Kaldereta
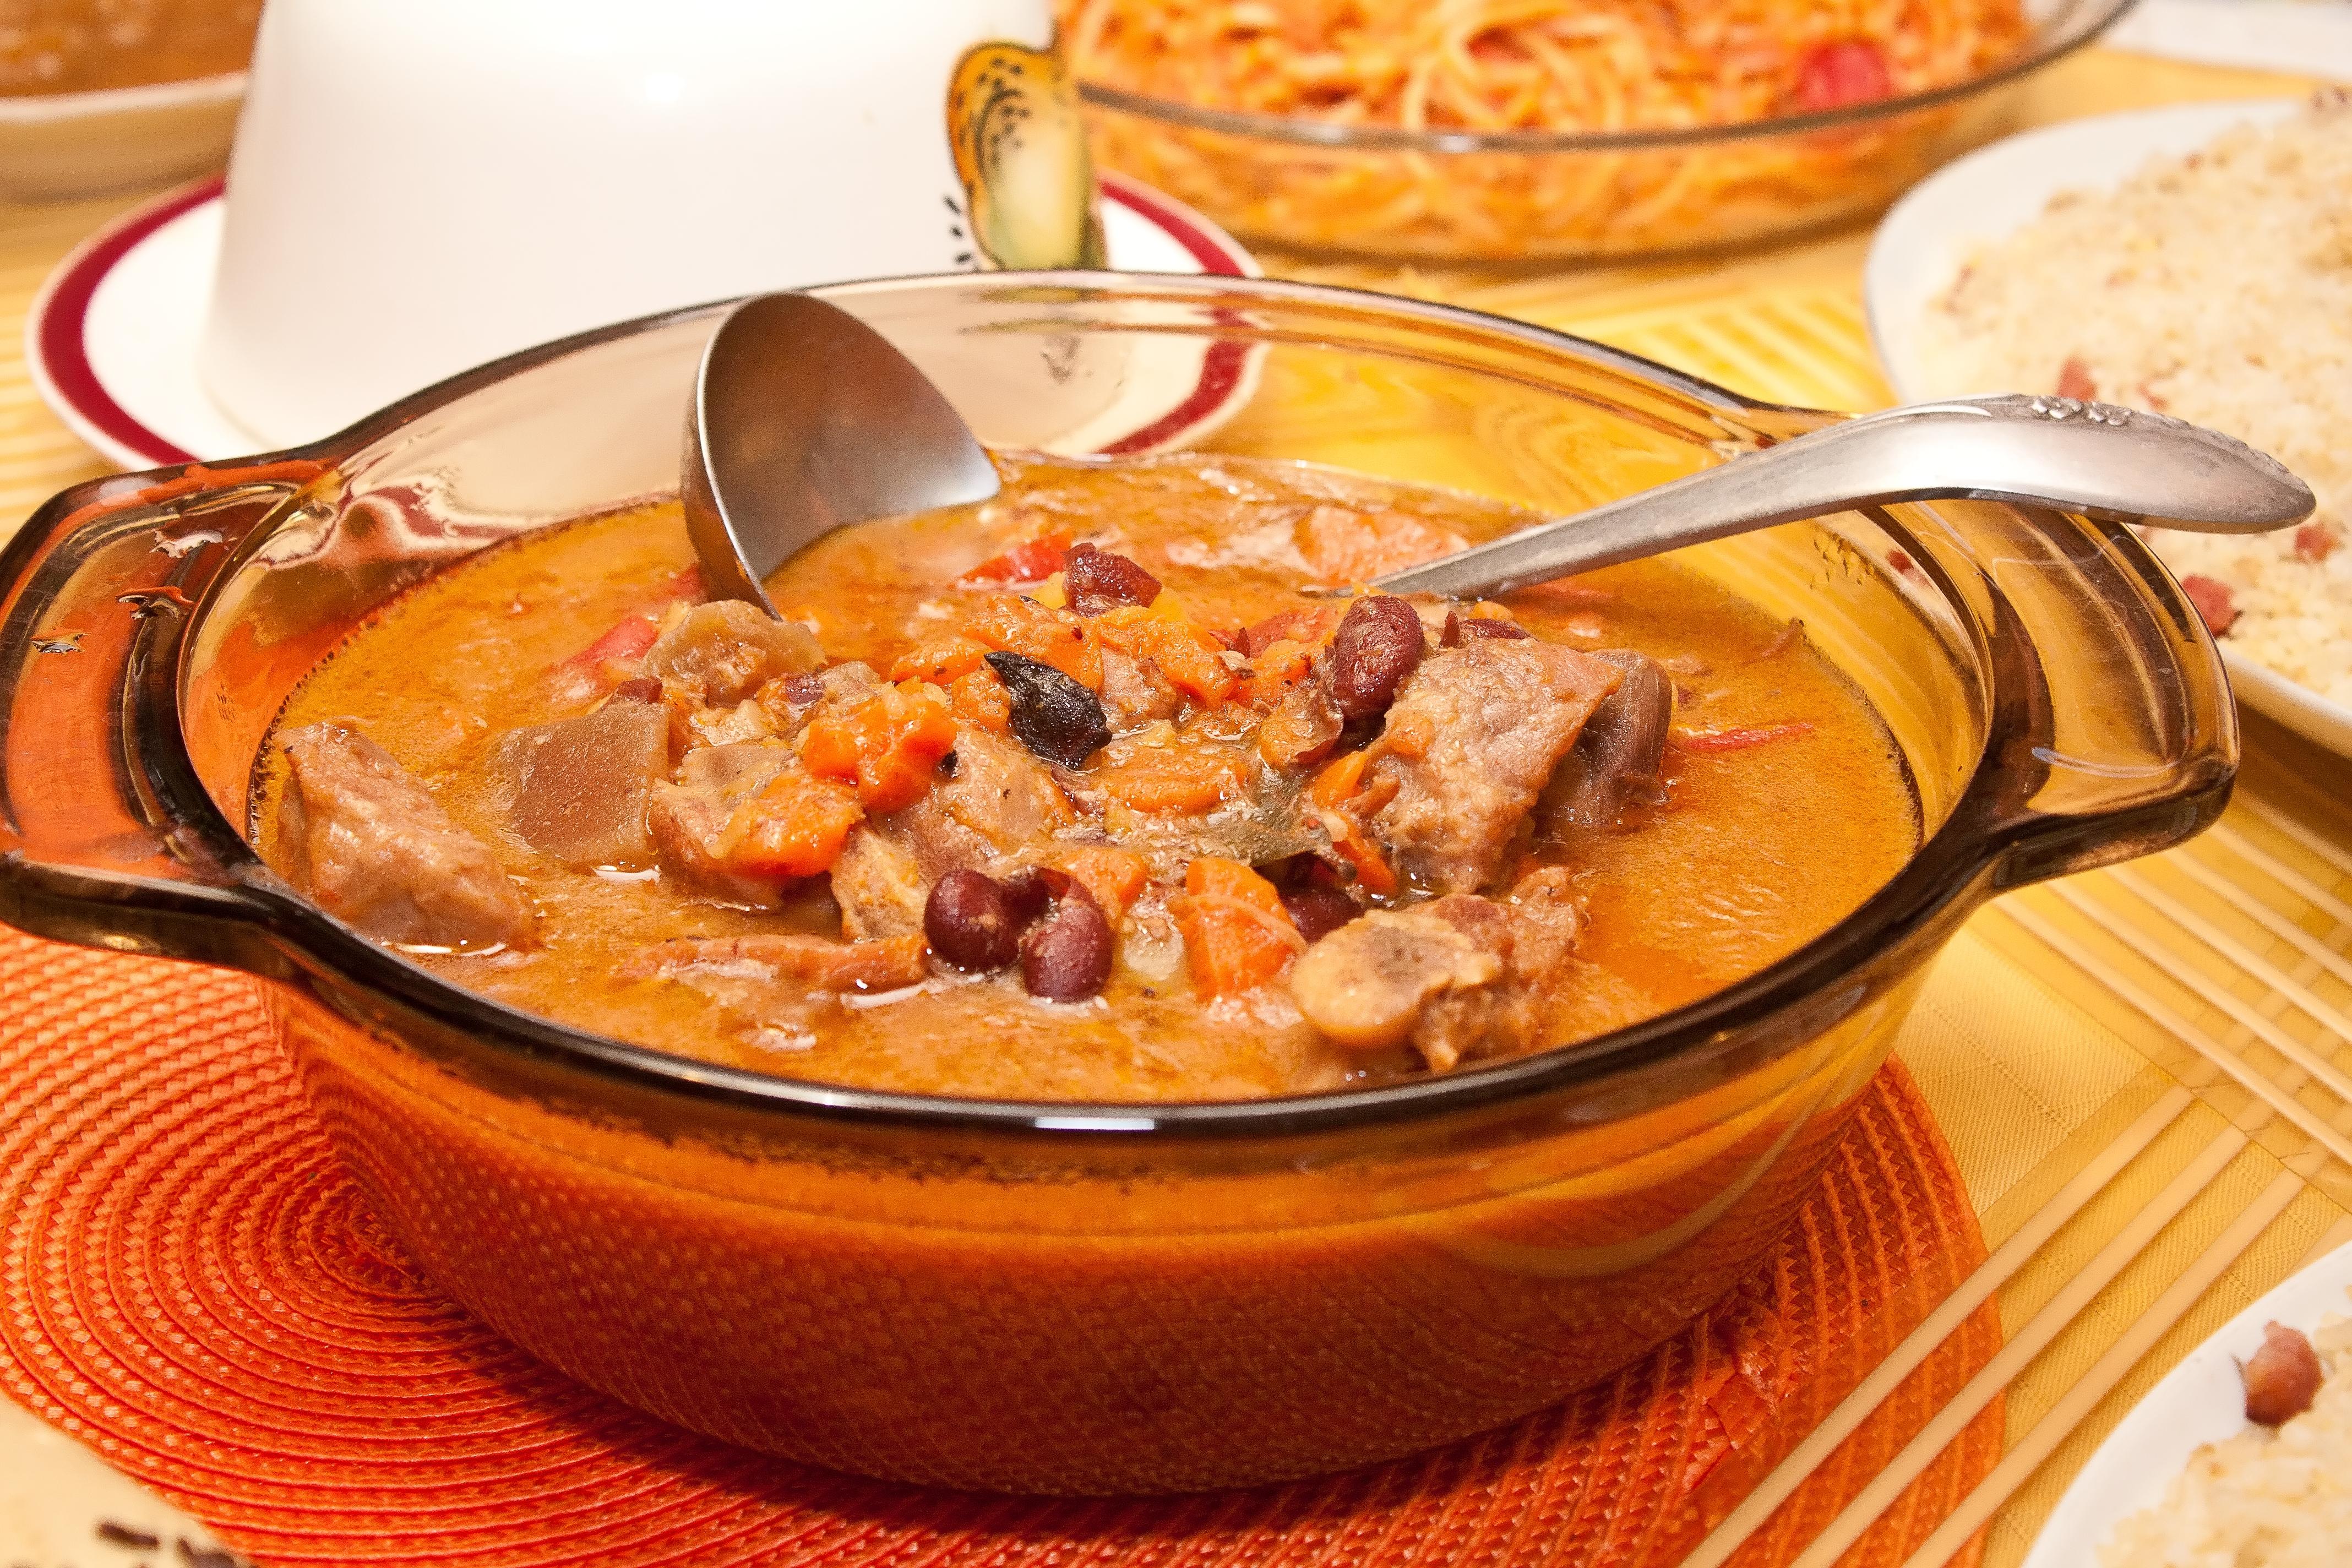
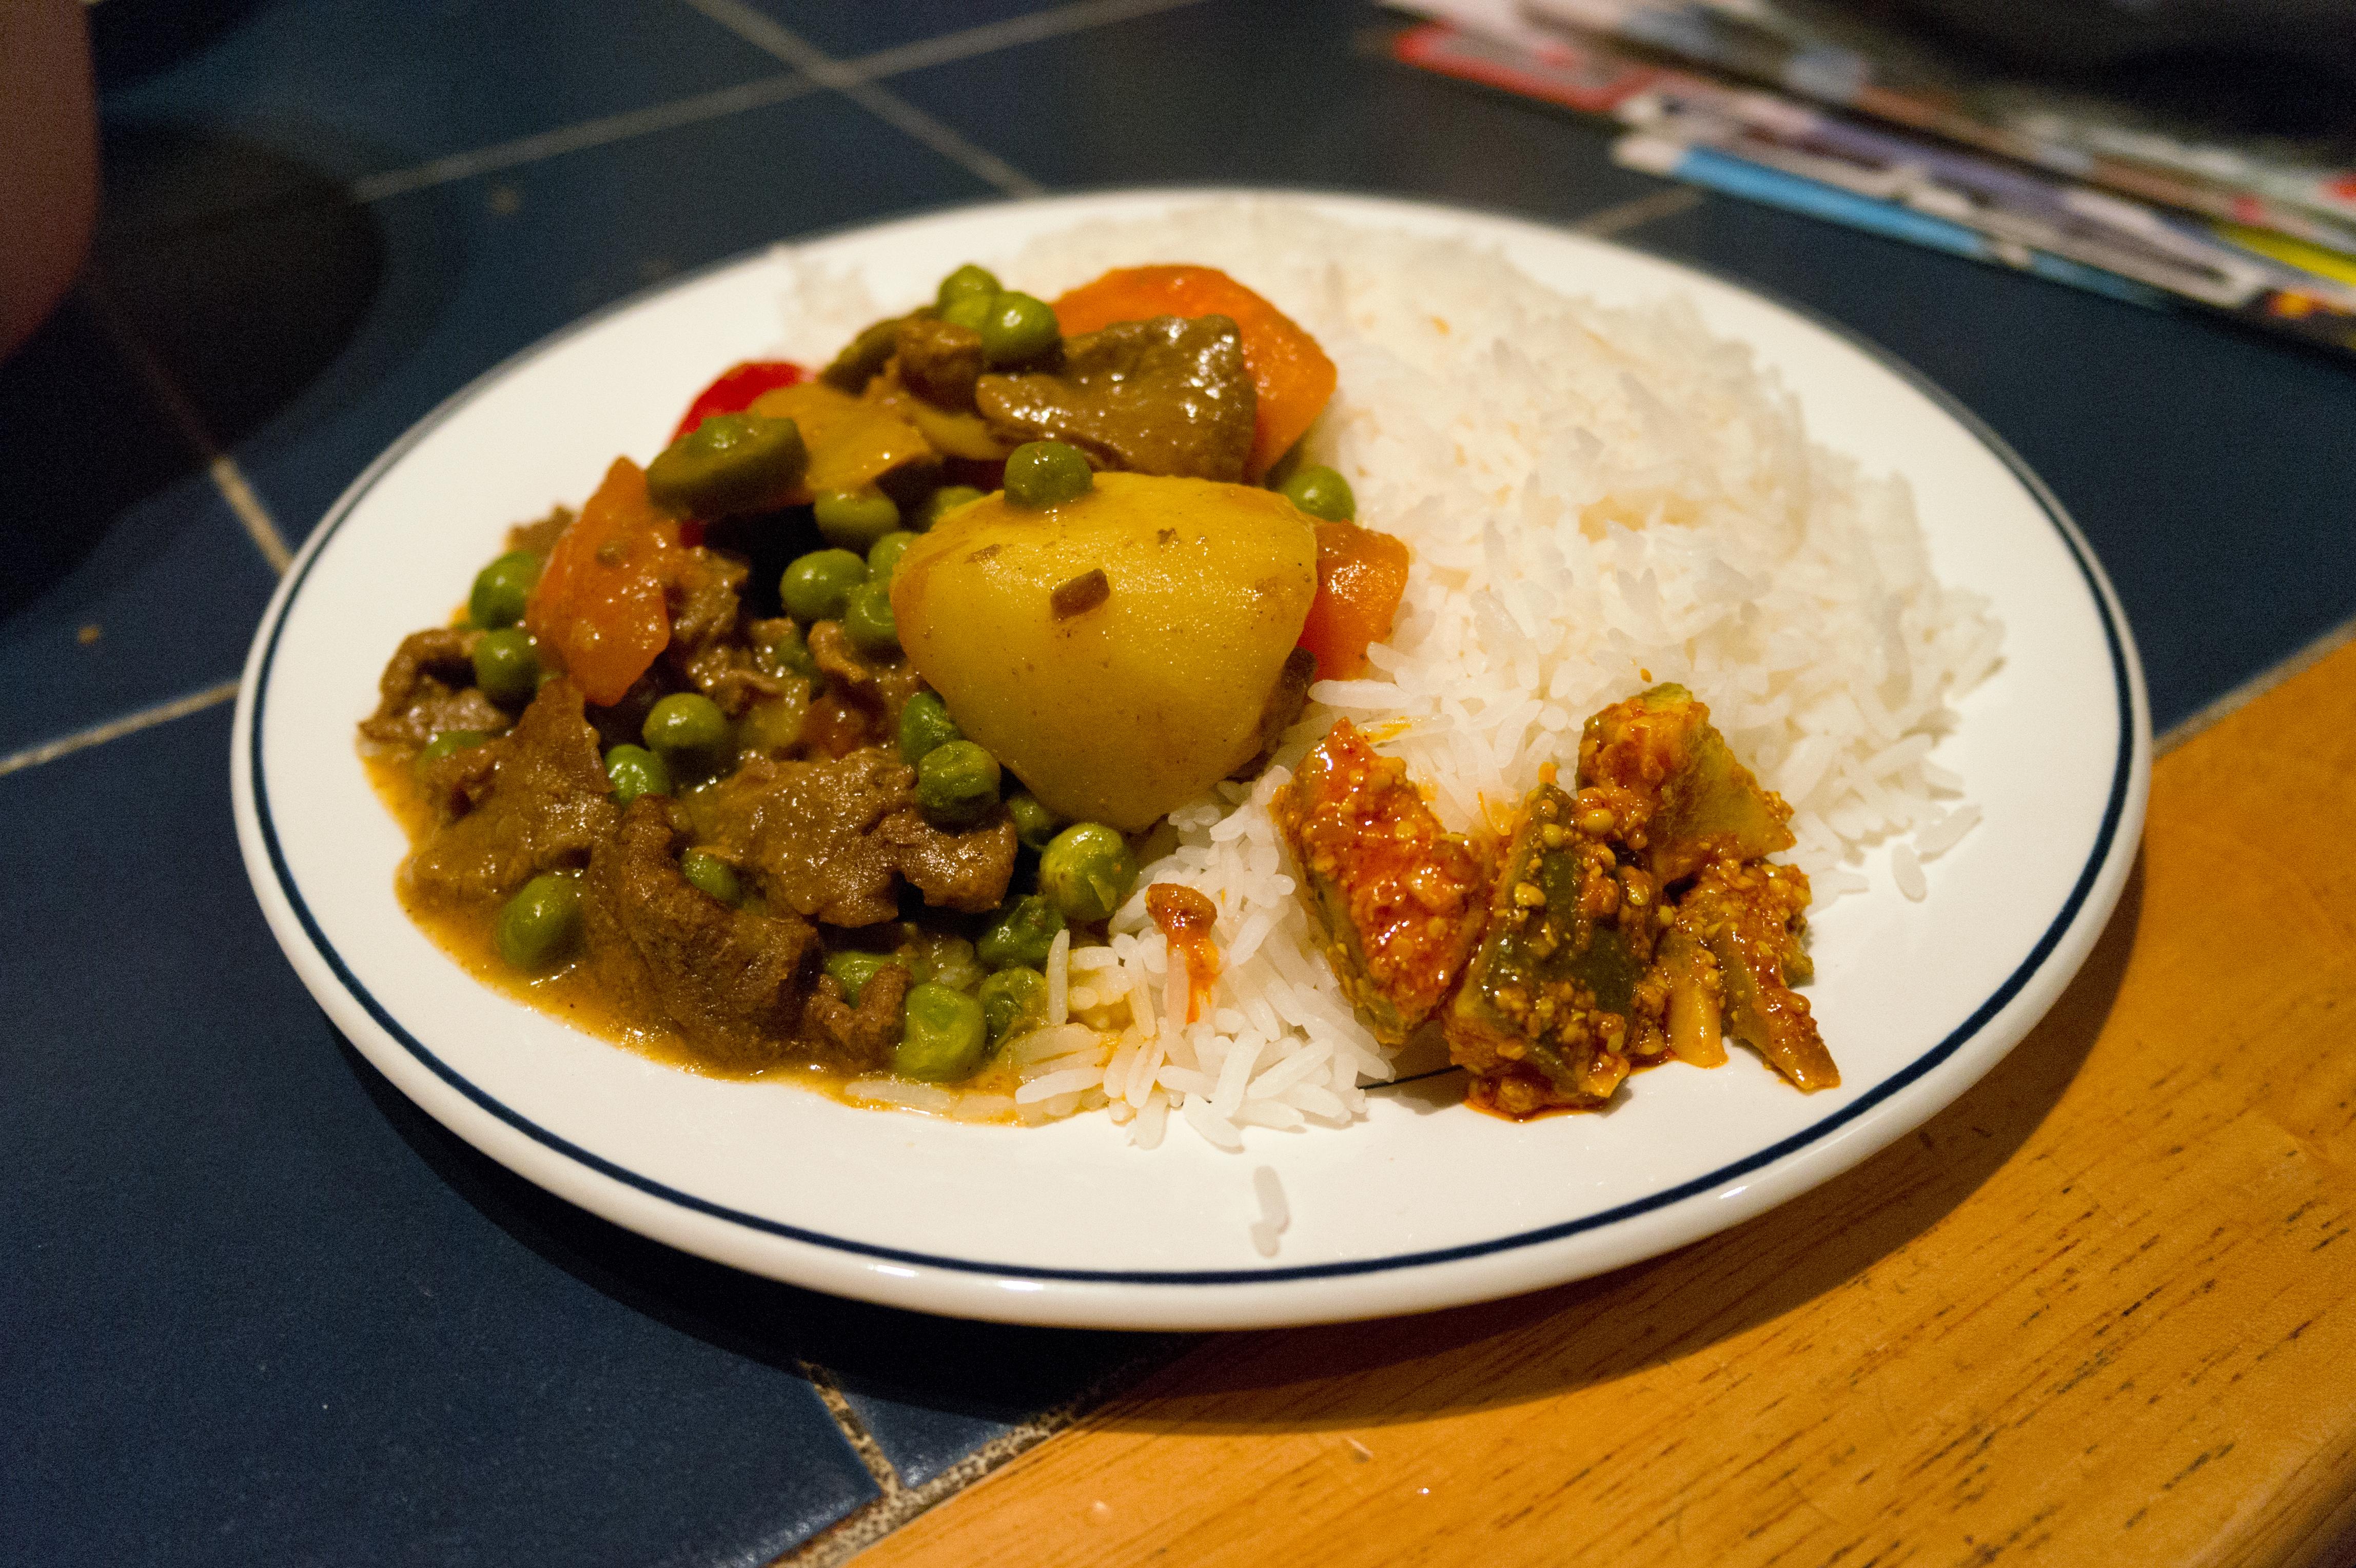
Also known as:
bcl - Central Bikol: Kaldereta
es - Spanish: Kaldereta
fr - French: Kaldereta
ja - Japanese: カルデレータ
jv - Javanese: Kaldereta
tl - Tagalog: Kaldereta
war - Waray: Caldereta
zh - Chinese: 卡爾德拉塔
Category: stew (goat stew)
Cuisine: Filipino
Associated cuisines: Filipino
Area: Philippines
Countries: Philippines
Region: South Eastern Asia, , , ,
This dish is a stew where the goat meat is stewed with vegetables and liver paste. Vegetables may include tomatoes, potatoes, olives, bell peppers, and hot peppers.